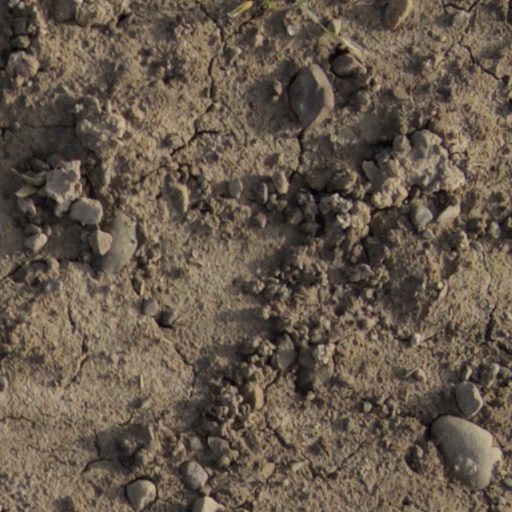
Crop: wheat